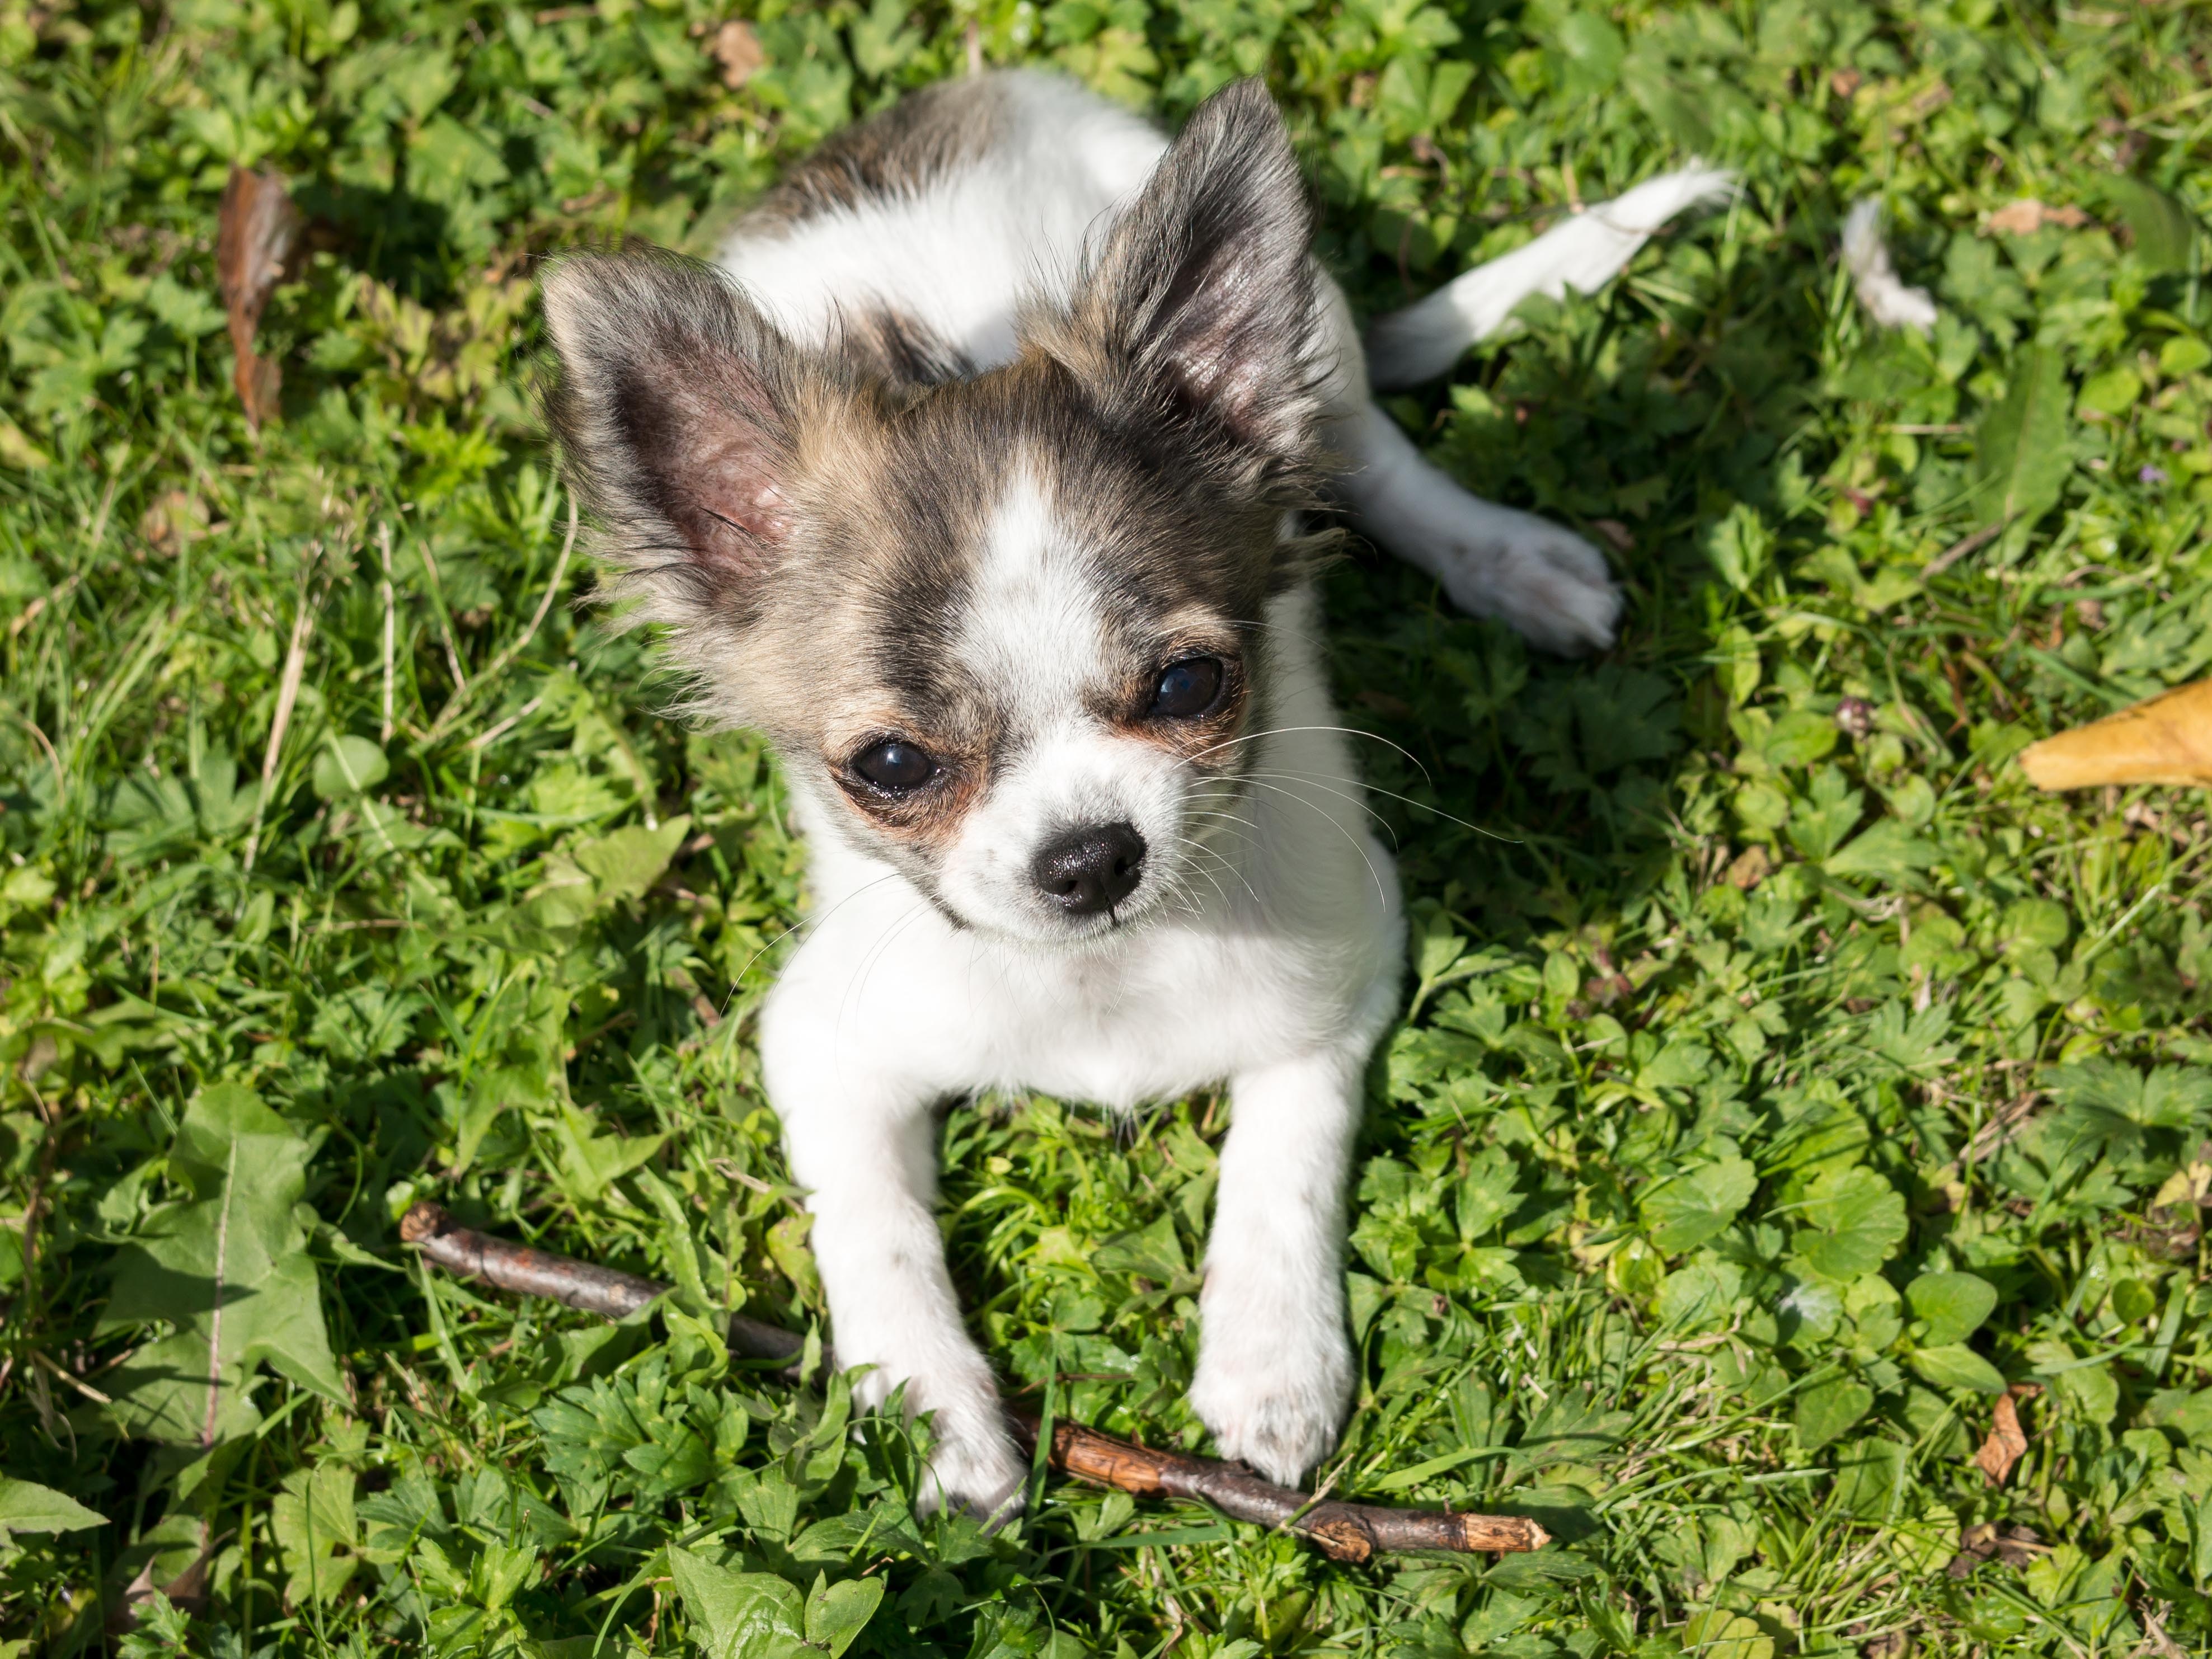
grass, meadow, play, puppy, dog, cute, young, small, mammal, baby, vertebrate, chihuahua, rush, dog breed, young dog, small dog, chiwawa, dog like mammal, carnivoran